2010–11 NBA Development League season

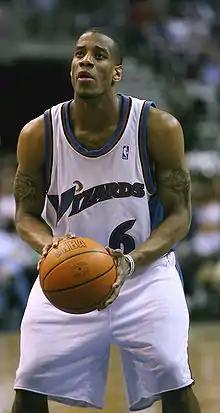
NBA veteran Antonio Daniels played for the Texas Legends before he was called up to the Philadelphia 76ers.

A call-up occurs when a player is signed by an NBA team. An NBA team is allowed to sign any D-League player as long as they are eligible to play in the NBA under the current Collective Bargaining Agreement (CBA). However, an NBA team could not call-up a player whose draft rights are still held by other NBA teams. This rule applies for three Tulsa 66ers players, Ryan Reid, Robert Vaden and Latavious Williams, whose draft rights are still held by the Oklahoma City Thunder, the NBA affiliate of the 66ers. A D-League player is usually signed to a 10-day contracts, a short-term contract which lasted ten days and are available to be used starting January 5. A player can only sign two 10-day contracts with the same team in one season. If the team want to retain the player after the second 10-day contract expired, the team has to sign the player for the remainder of the season.